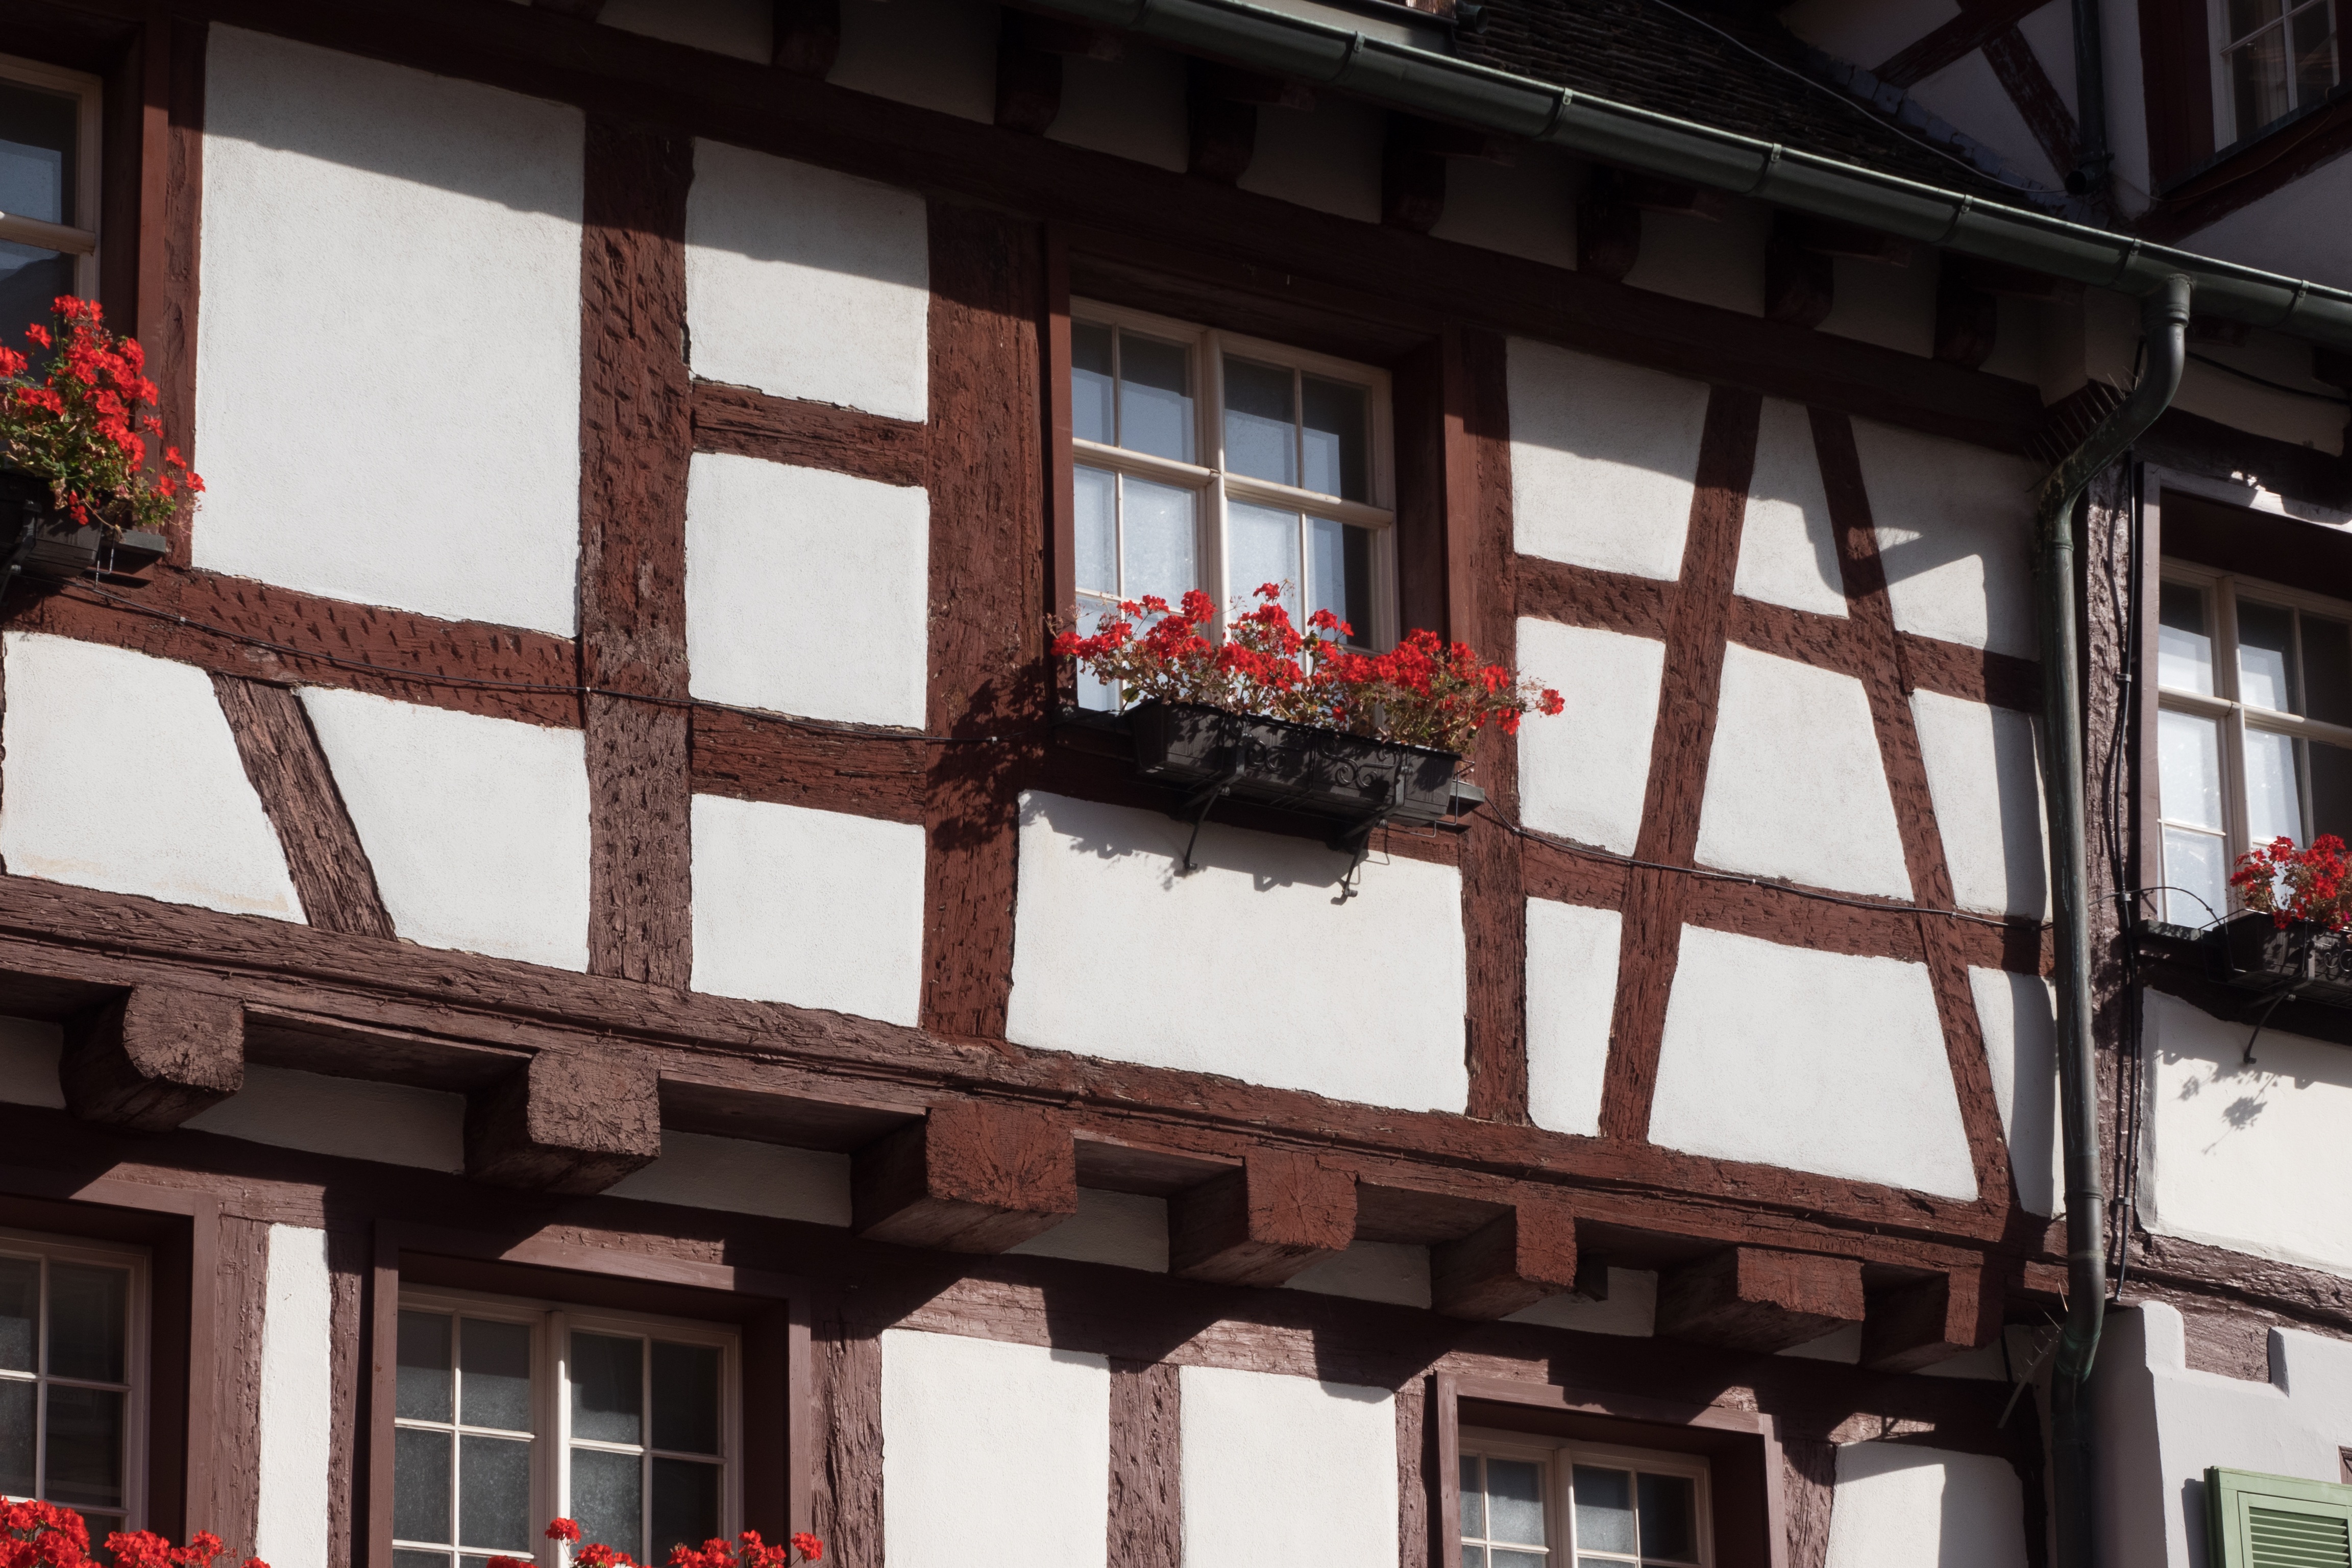
architecture, wood, house, flower, window, building, restaurant, old, home, bar, balcony, facade, decor, flowers, interior design, old town, carving, maintained, fachwerkhaus, flower box, truss, turfed, museum of local history